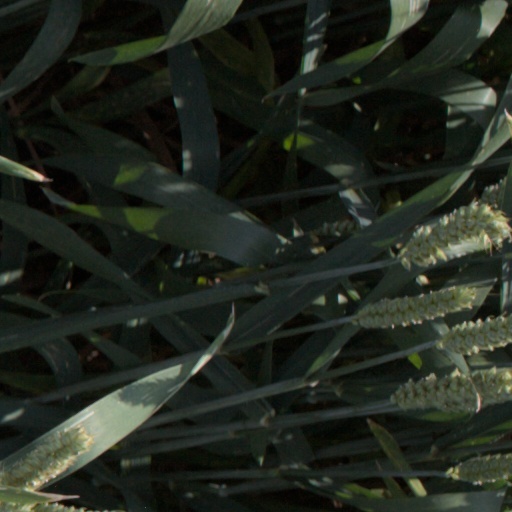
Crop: wheat